Moldova–Sweden relations

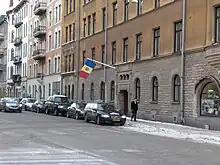
Embassy of Moldova in Stockholm

Sweden is one of Moldova's top donors. From 1996, Sweden provided Moldova with technical assistance worth 30 million dollars, which significantly helped strengthen sectors such as: protection of human rights, democracy, good governance, public health, education, agriculture, energy, infrastructure, transport and the private sector. Much of the aid is delivered through the Swedish International Development Agency.